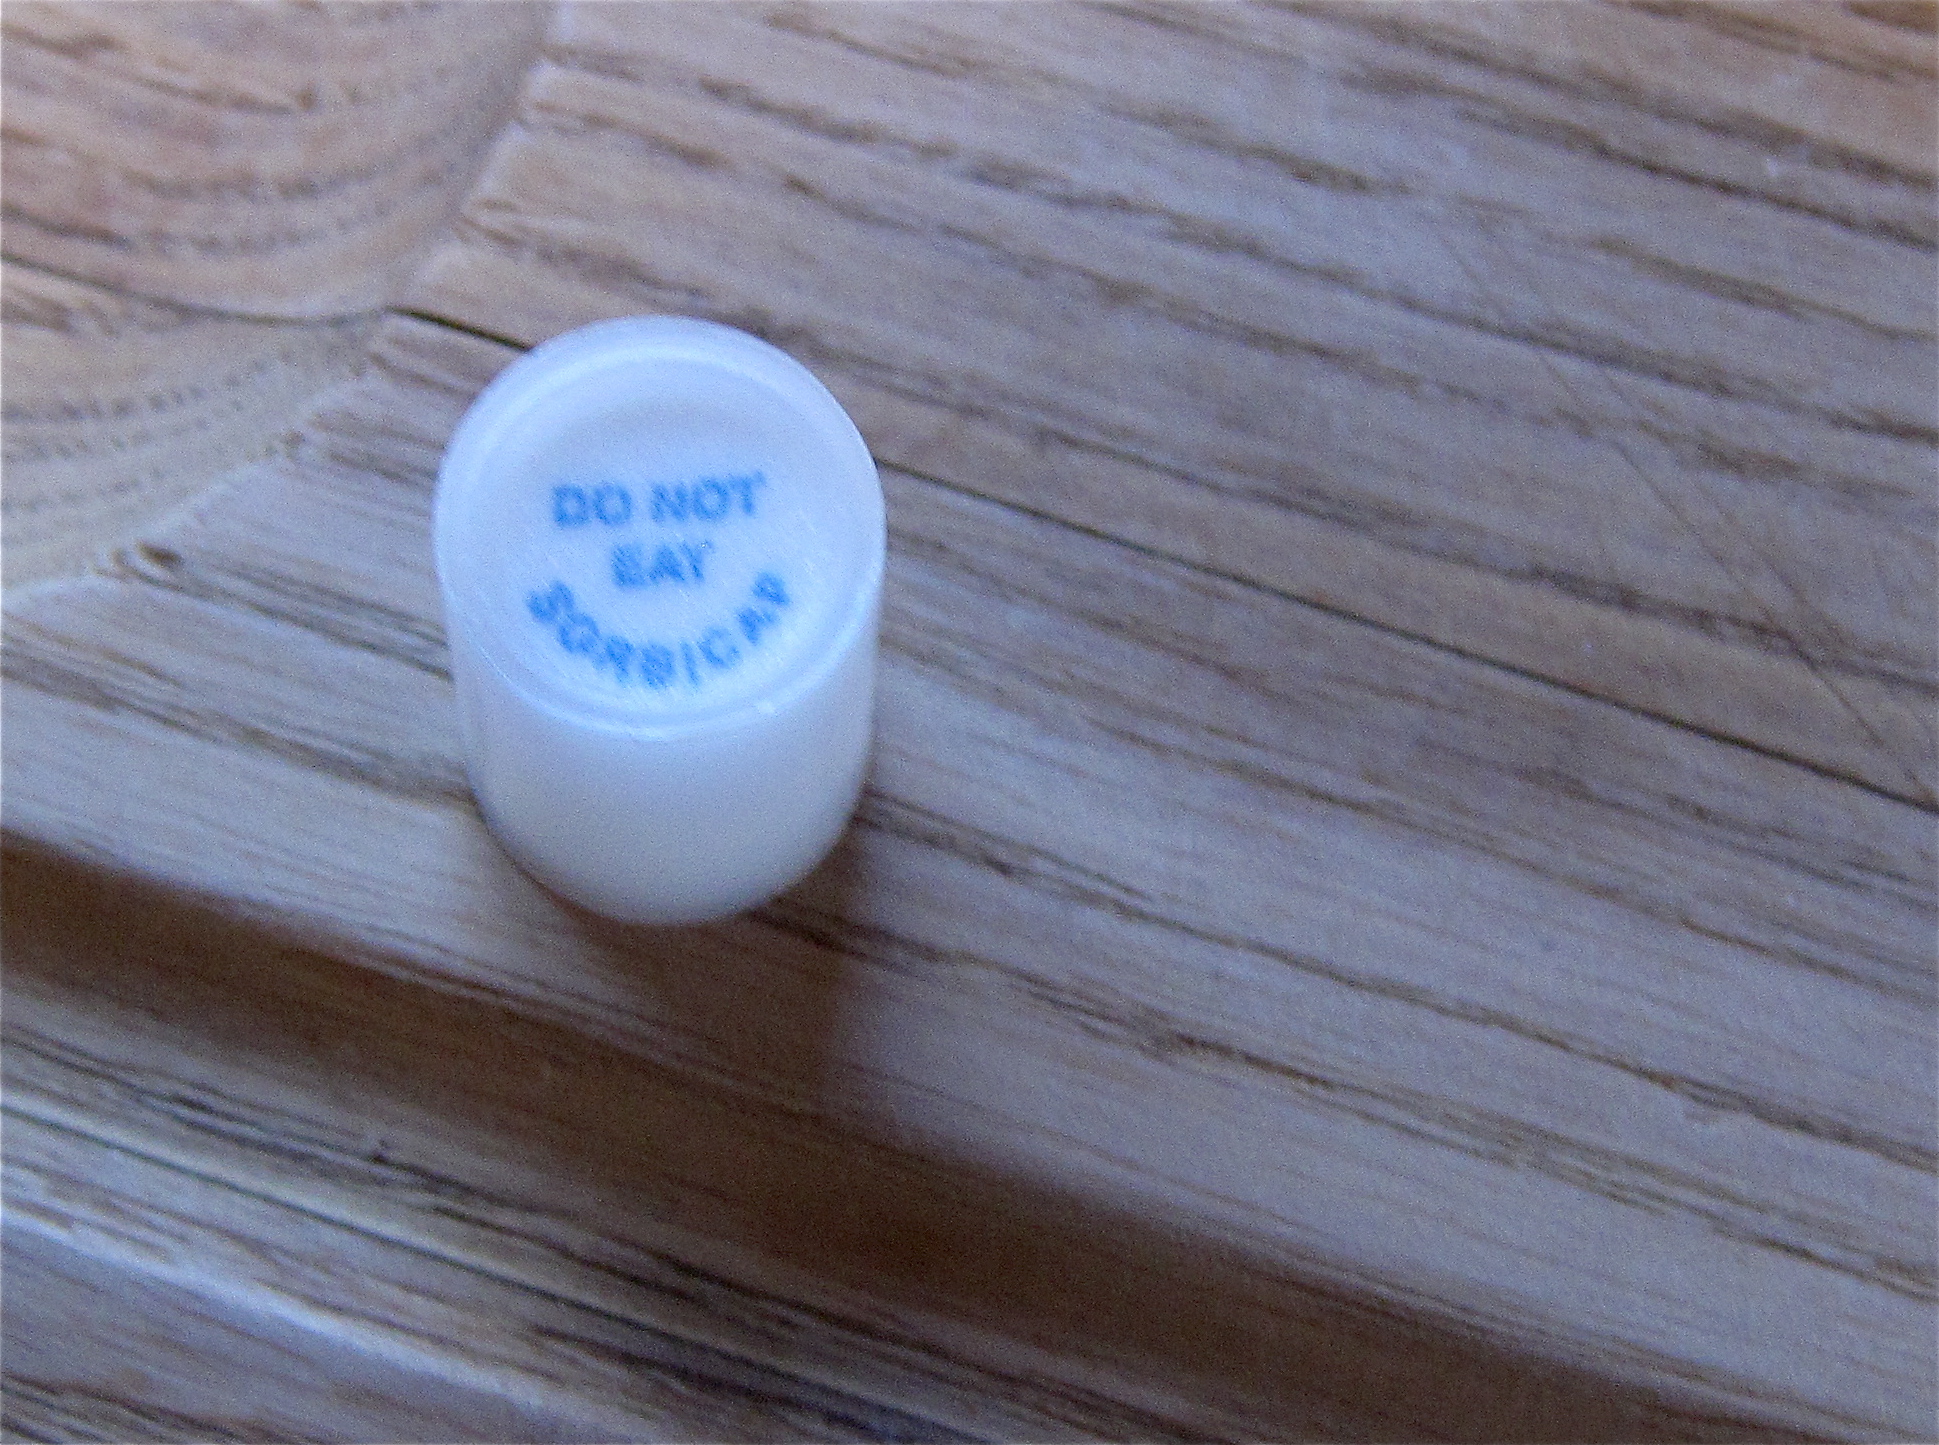
hand, white, blue, lighting, material, skin